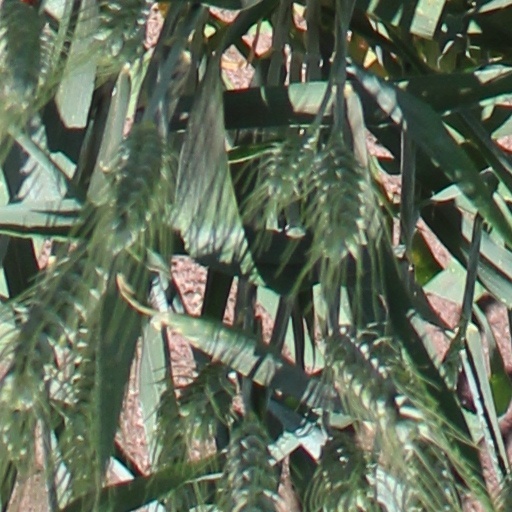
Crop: wheat